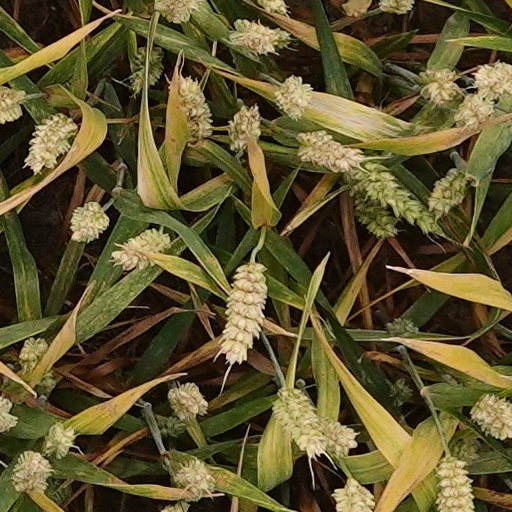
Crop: wheat